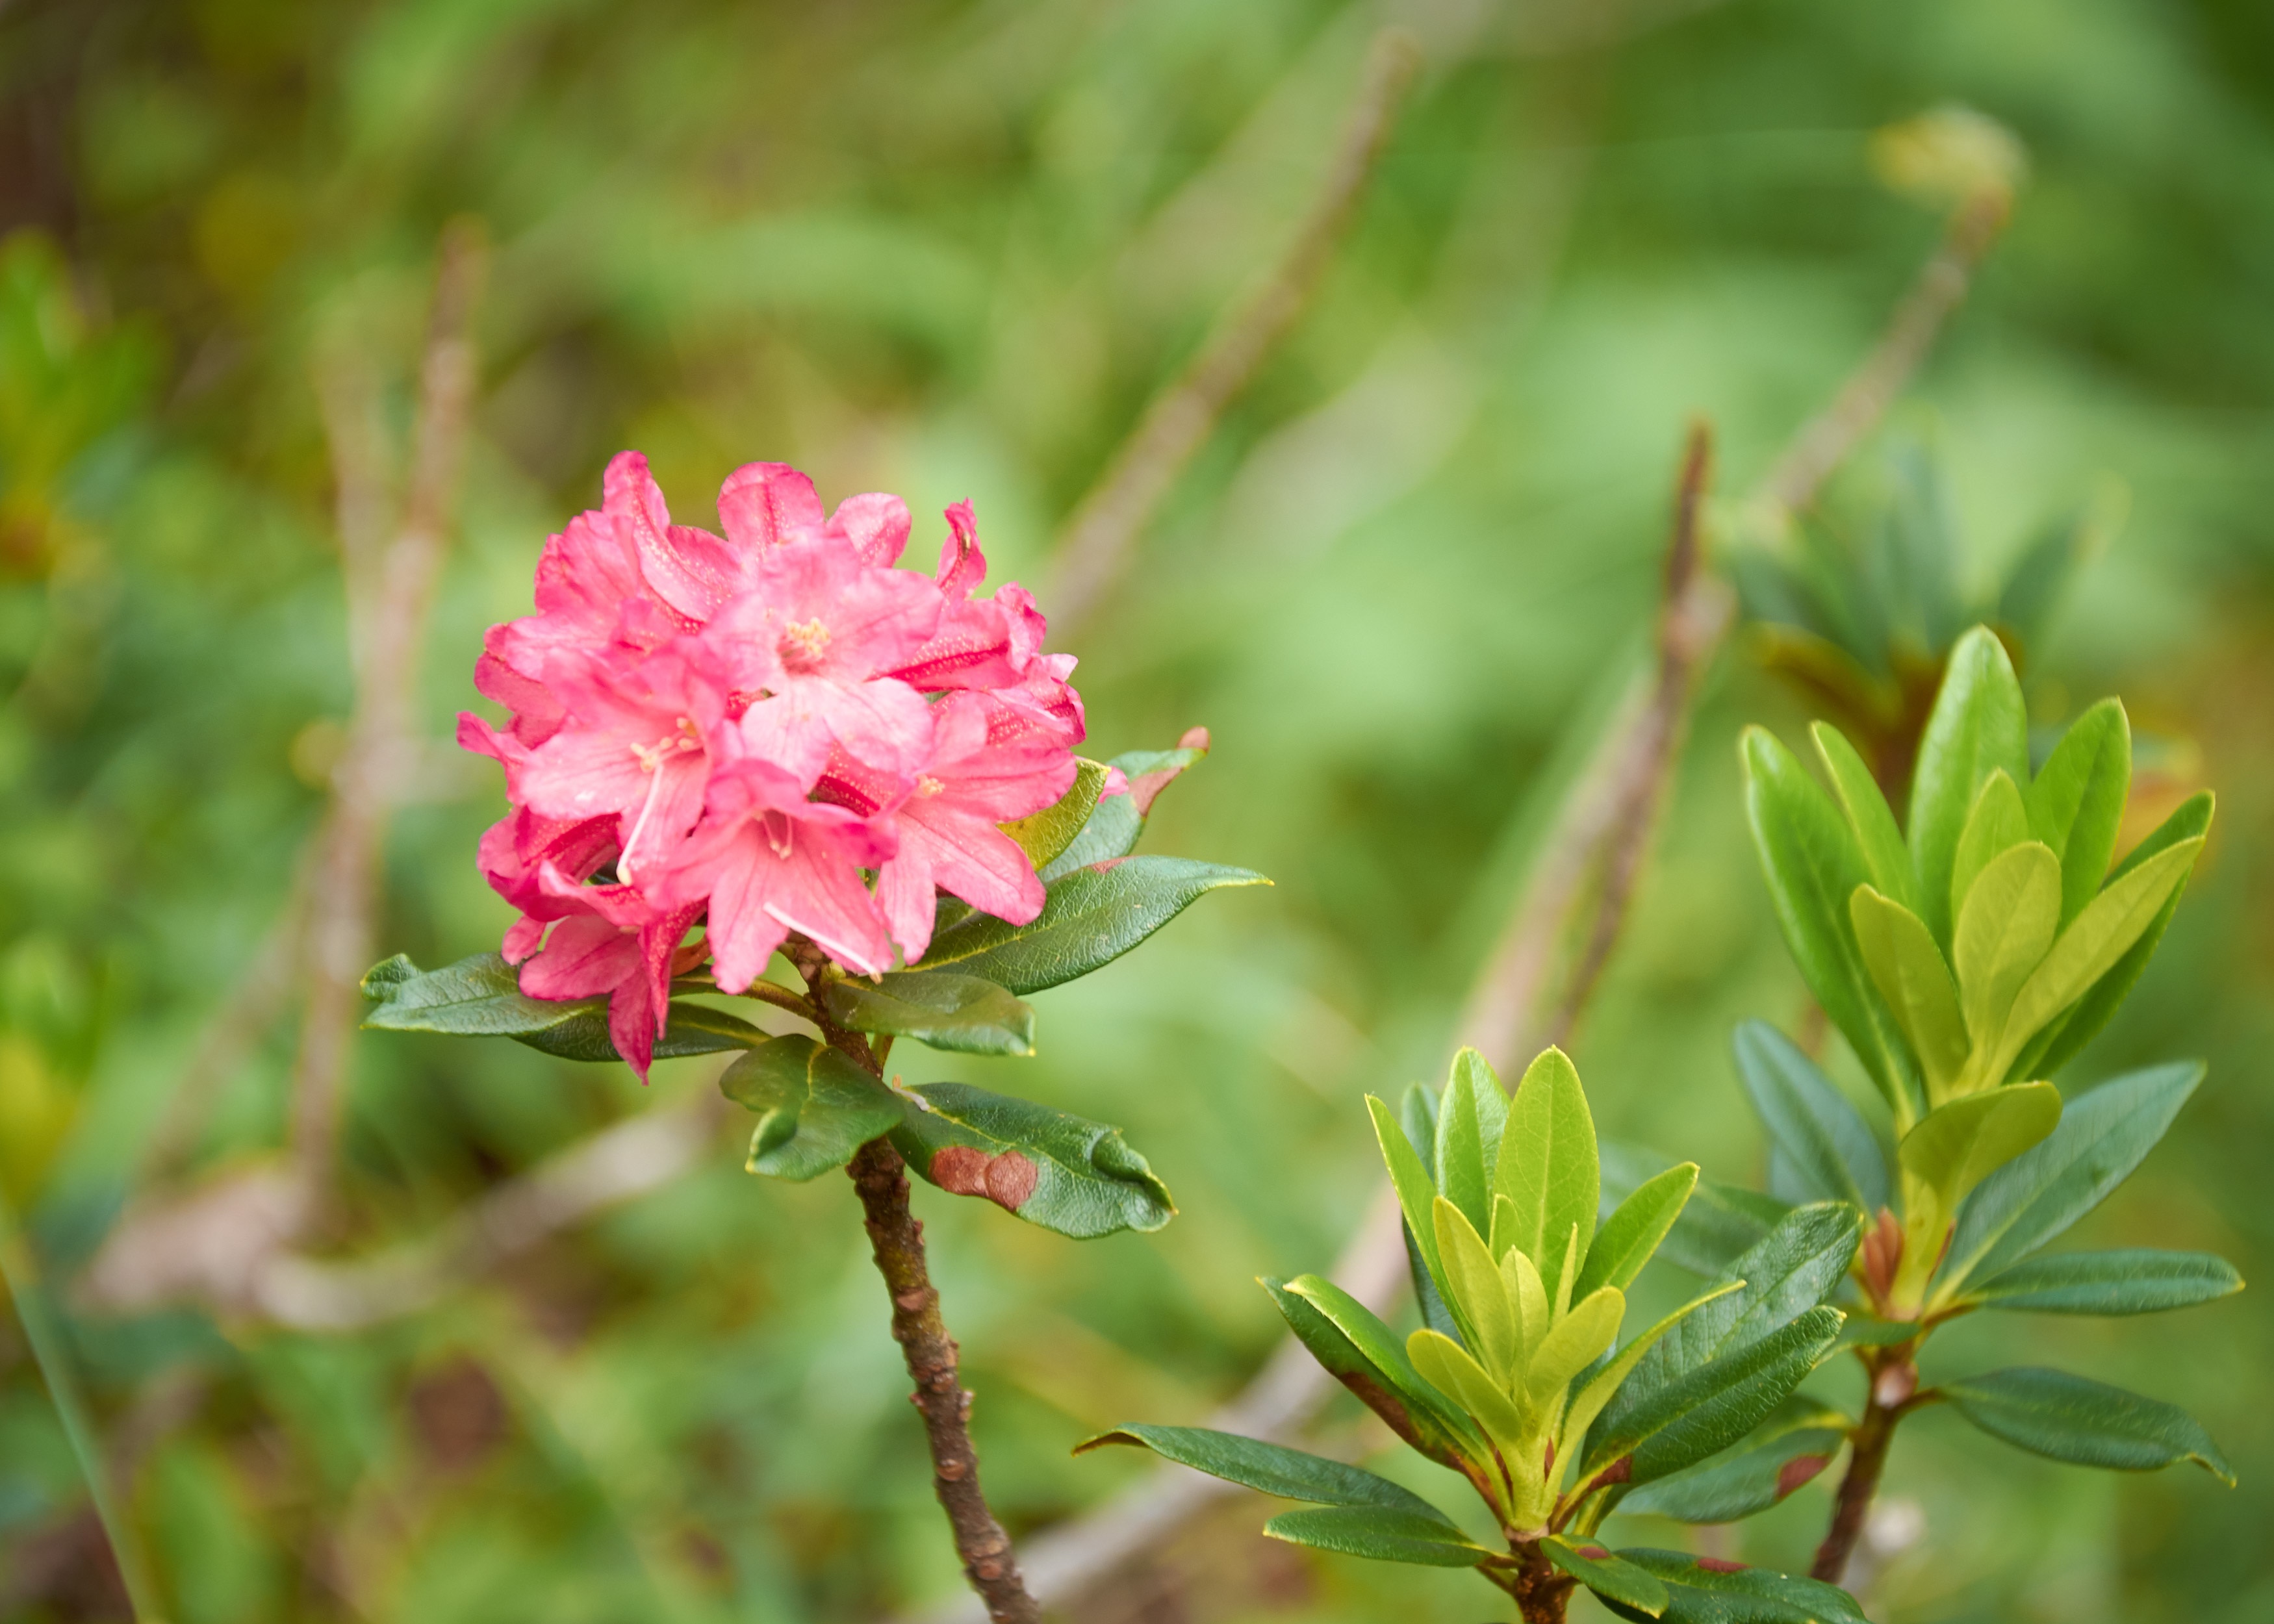
nature, blossom, plant, flower, botany, flora, wildflower, shrub, macro photography, flowering plant, land plant